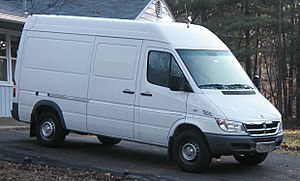
Mercedes-Benz Sprinter / Sprinter I (T1N/W901−905, 1995−2006)
Mercedes-Benz Sprinter er en serie af varebiler fra bilfabrikanten Mercedes-Benz. Modellen afløste Mercedes-Benz T1 i februar 1995. I 2006 kom anden generation af Sprinter, som er næsten identisk med Volkswagen Crafter, på markedet. I Nordamerika sælges Sprinter også som Freightliner og i perioder også som Dodge.